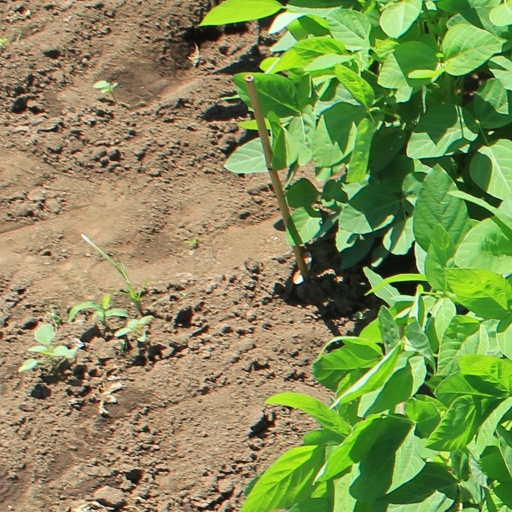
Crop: soybean